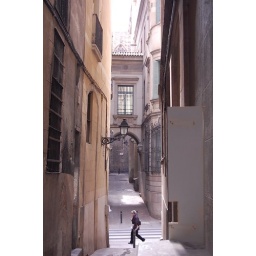
narrow street with bridge over